Šventoji, Lithuania

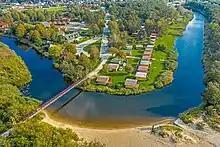
River Šventoji

Šventoji (Samogitian: "Švėntuojė") is a resort town on the coast of the Baltic Sea in Lithuania. Administratively it is part of Palanga City Municipality. The total population of Šventoji as of 2012 was 2631. The town is located about 12 km north of Palanga center and close to the border with Latvia. Further north of the town is Būtingė and its oil terminal. Šventoji River flows into the Baltic sea at the town. The town also has a famous lighthouse, which is located 780 meters from the sea. Its height is 39 meters. The town is a popular summer resort for families, during summer it has many cafes, restaurants and various attractions for the visitors.